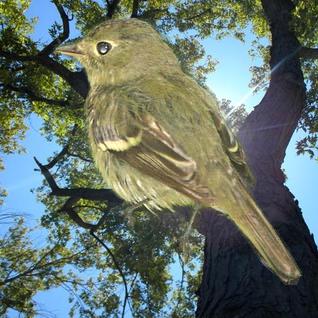
Bird species: Yellow_bellied_Flycatcher
Bird type: landbird
Background: land